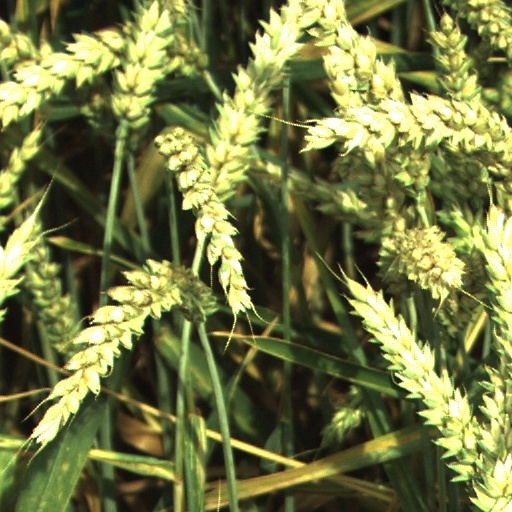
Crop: wheat